Perro Aguayo Jr.

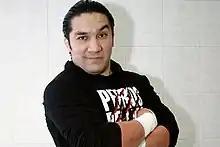
Aguayo in 2012

Pedro Aguayo Ramírez (July 23, 1979 – March 21, 2015) was a Mexican professional wrestler and promoter who achieved fame in wrestling as Perro Aguayo Jr. or El Hijo del Perro Aguayo ("The Son of Perro Aguayo"). He was the real-life son of lucha libre legend Perro Aguayo and not a storyline "Junior". Aguayo was best known as the leader of the "Los Perros del Mal" stable, which he started in Consejo Mundial de Lucha Libre (CMLL) in mid-2004. The stable became a significant draw in Mexican professional wrestling, peaking during Aguayo's storyline rivalries with Místico and Héctor Garza. In October 2008, Aguayo left CMLL to start his own independent professional wrestling promotion "Perros del Mal Producciones", built around members of his "Los Perros del Mal" stable. In June 2010, Aguayo returned to AAA after a seven-year absence to start an invasion storyline involving his stable.